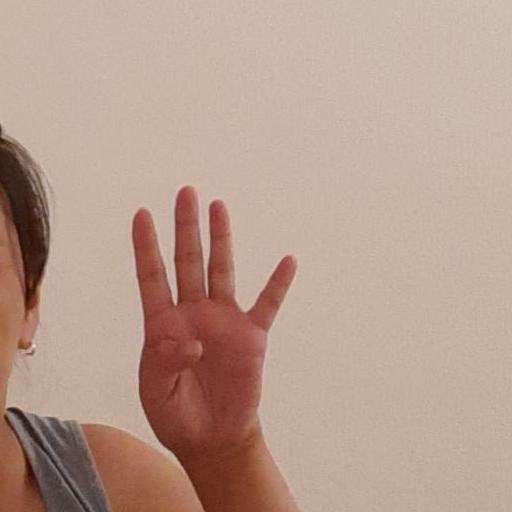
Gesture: four